Robert T. Barrett

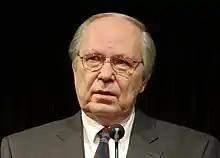
Robert T. Barrett in 2018

Robert Theodore Barrett (born May 13, 1949) is an American painter, illustrator, and professor of illustration at Brigham Young University. His illustrated works include "The Story of the Walnut Tree", "Silent Night, Holy Night: The Story of the Christmas Truce", and "The Nauvoo Temple Stone". He illustrated a book about President Barack Obama, entitled "Obama: Only in America" (2010), written by Carole Boston Weatherford.